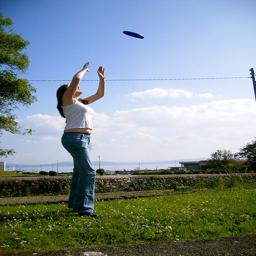
A woman on a patch of grass about to catch a frisbee.
A beautiful woman catching a frisbee in a field.
A girl playing Frisbee outside on a sunny day.
A woman reaches into the air to catch a Frisbee.
A woman in the process of catching a frisbee